Guo Moruo

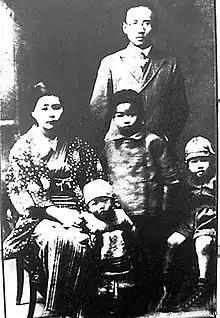
Guo Muoruo and Sato Tomiko with their children

Guo had five children (four sons and a daughter) with Sato Tomiko and six with Yu Liqun (four sons and two daughters). An article published in the 2000s said that eight out of the eleven were alive, and that three have died.